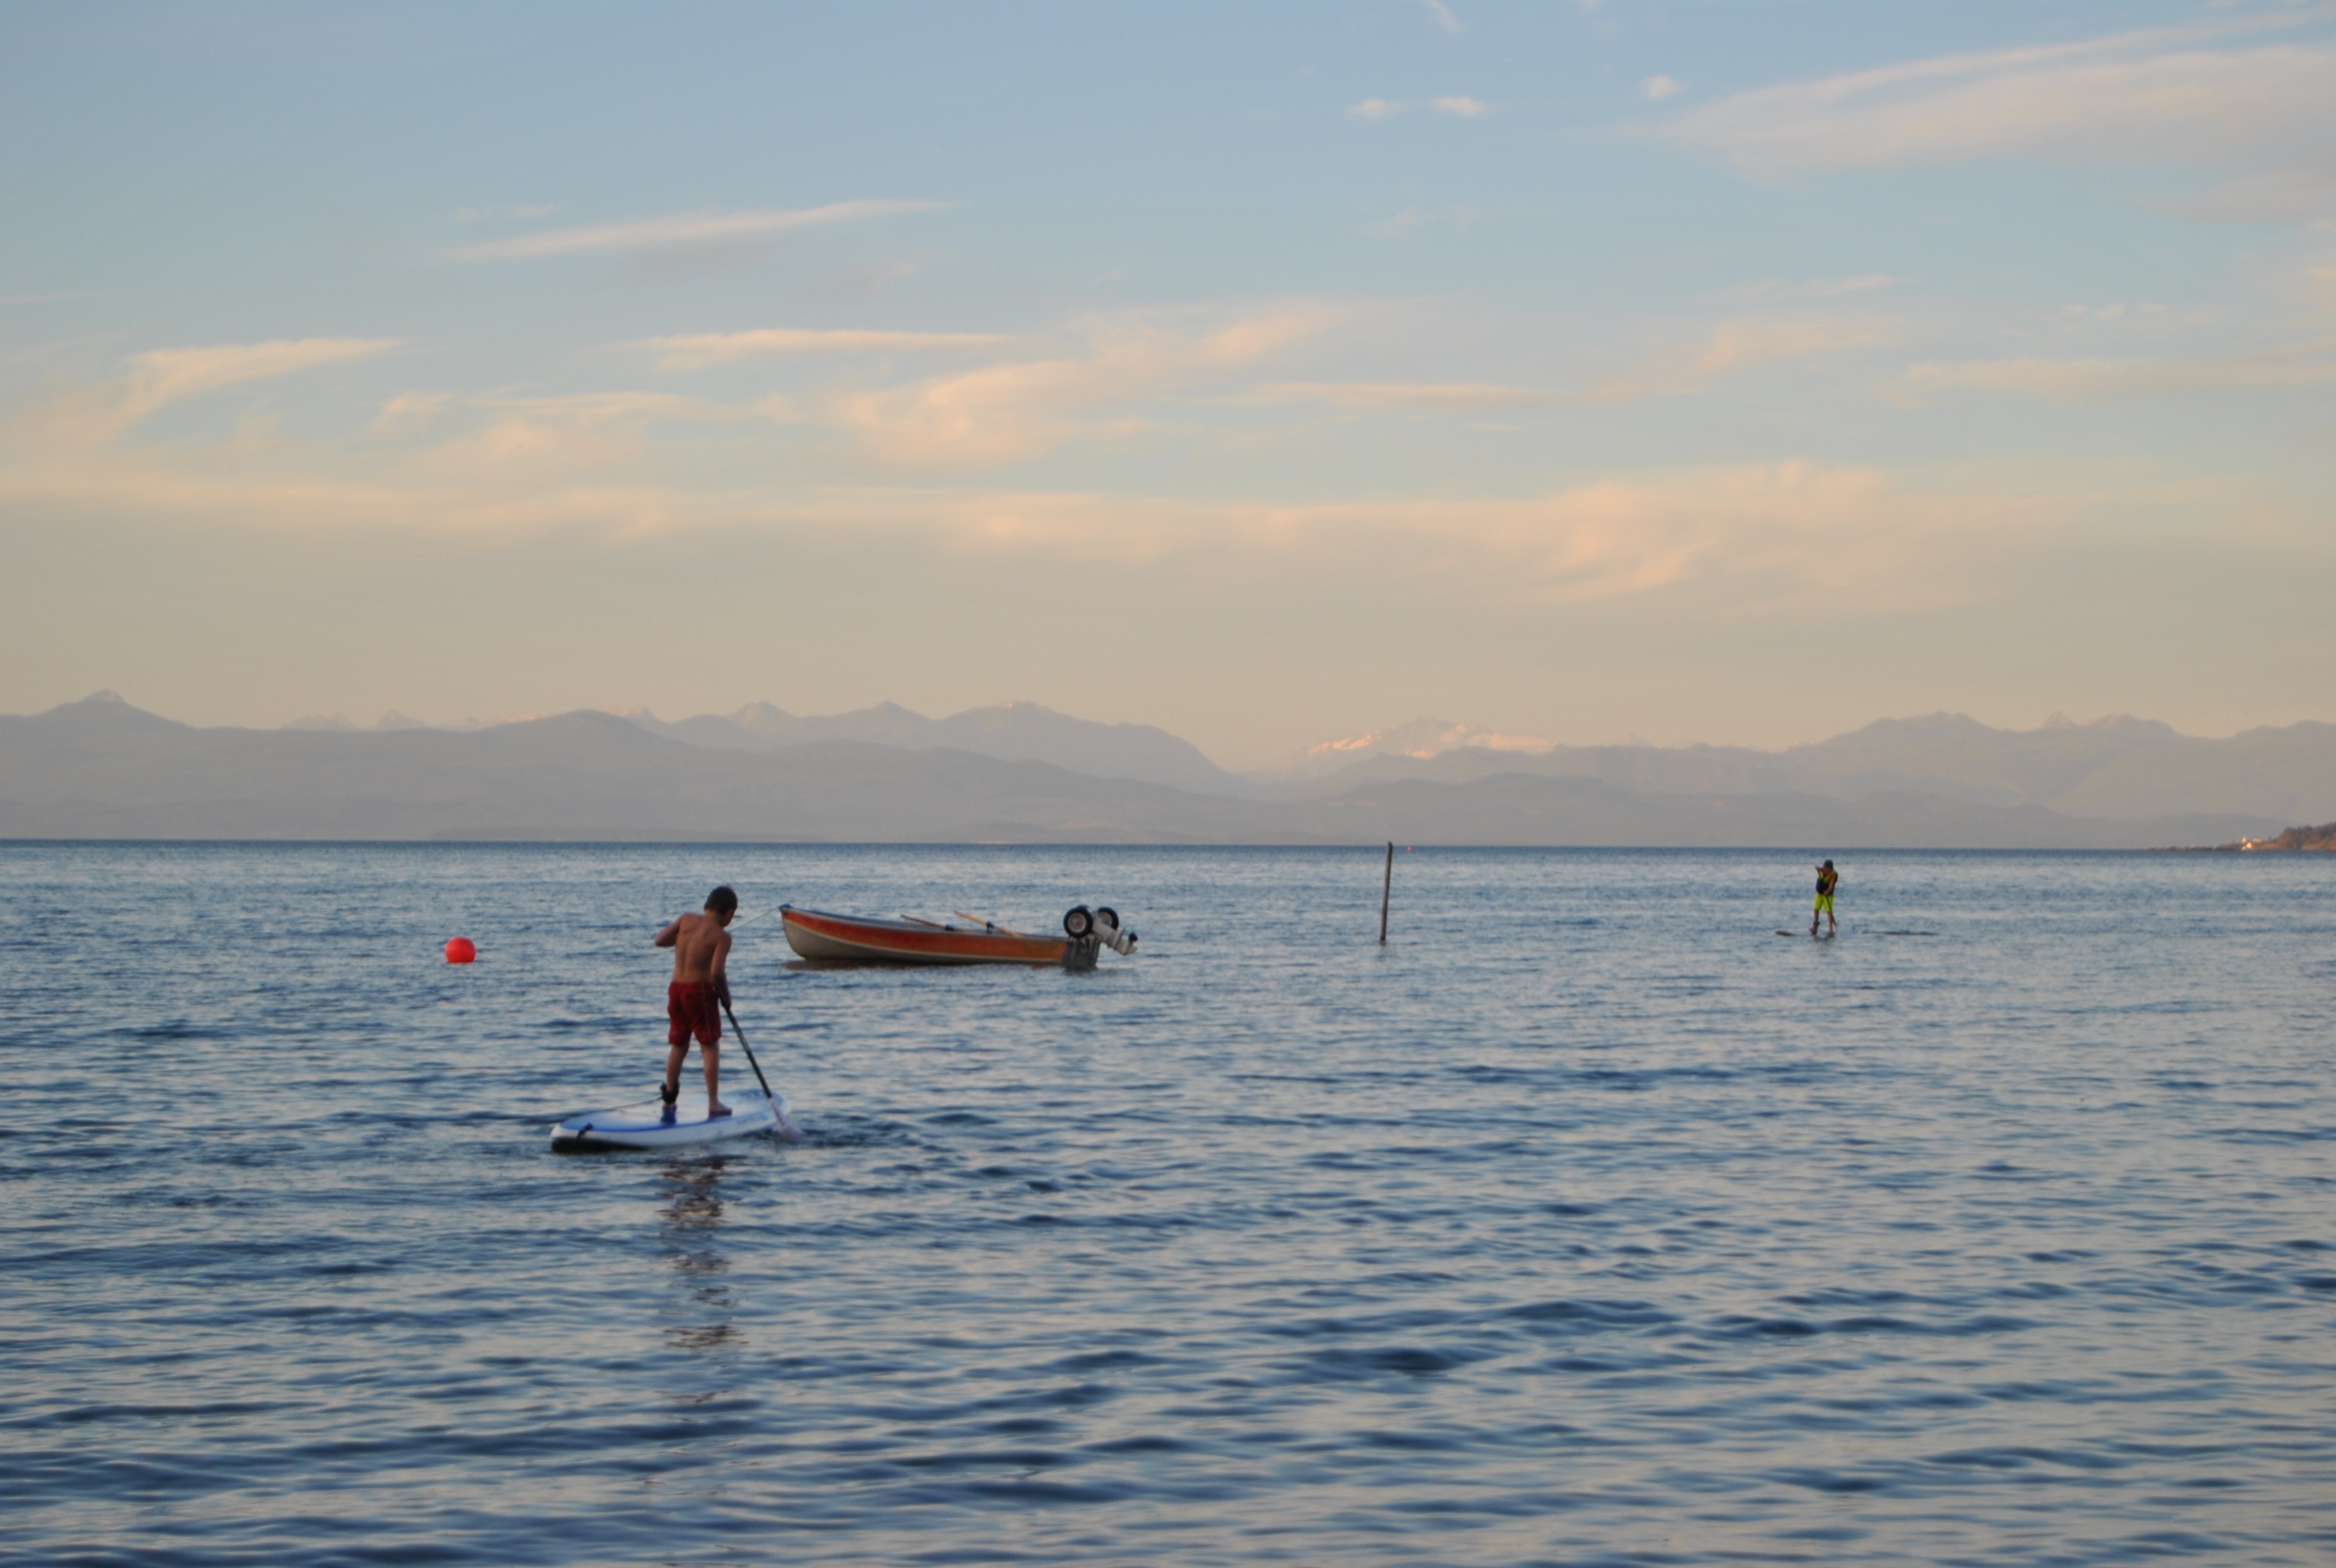
beach, sea, water, outdoor, ocean, board, sport, boat, shore, wave, lake, summer, vacation, young, paddle, vehicle, bay, lifestyle, fun, boating, boarding, paddleboard, water sport